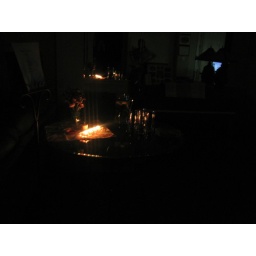
Here is our table in the candle light.